Question: What type of mixing bowl is on the table?
Tambaya: Wanne irin kwanon juya abinci ne a kan tebur?
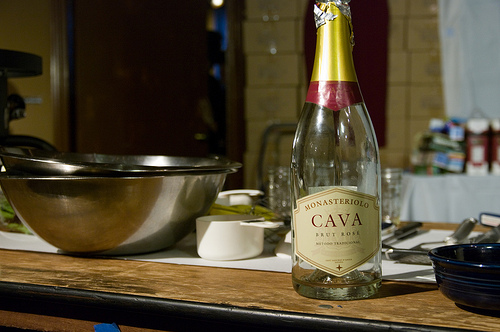
Answer: Stainless steel.
Amsa: Na silba.